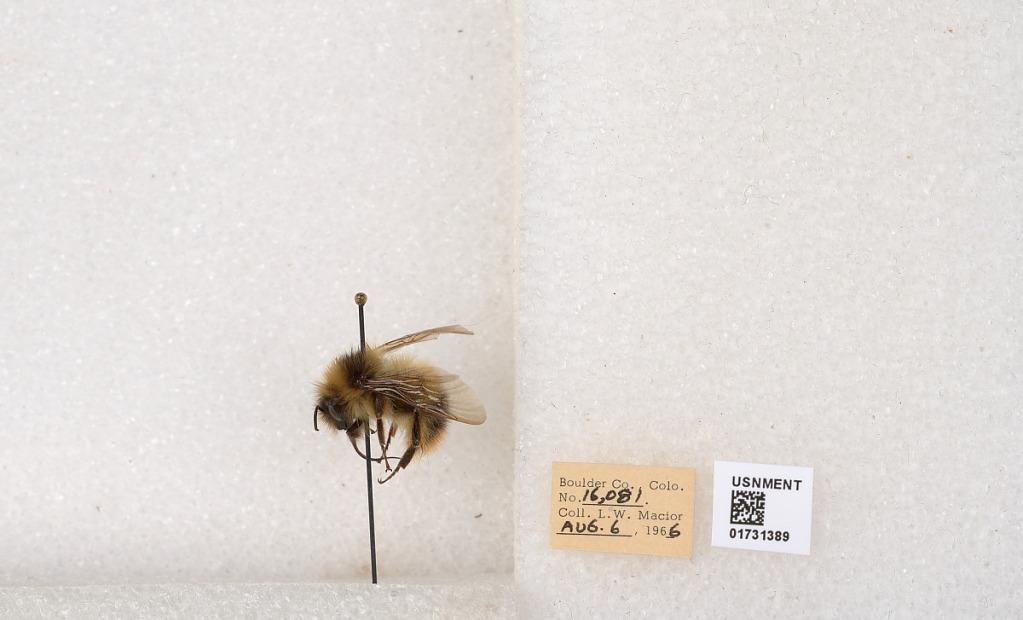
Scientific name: Bombus kirbyellus
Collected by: L. Macior
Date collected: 1966-8-6
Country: United States
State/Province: Colorado
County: Boulder
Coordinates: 40.0925, -105.358